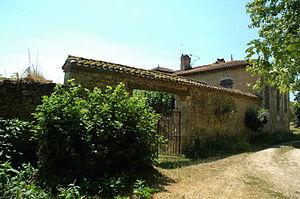
Manoir de Pech Lambert.
Saint-Antoine-de-Ficalba est une commune du Sud-Ouest de la France, située dans le département de Lot-et-Garonne.